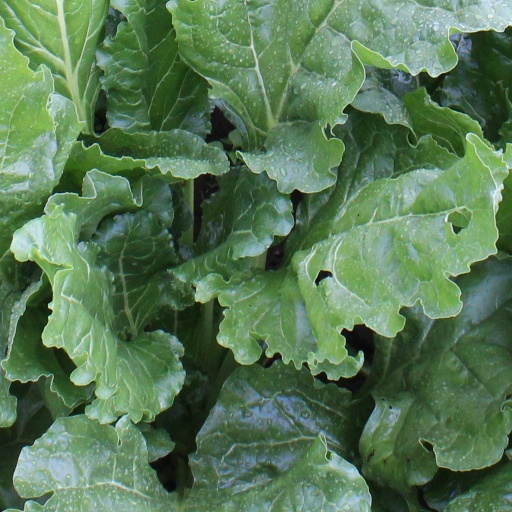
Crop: sugar beet